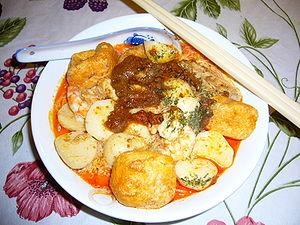
La laksa est une soupe asiatique de nouilles épicées, principalement consommée en Malaisie, en Indonésie et à Singapour. C'est une soupe riche et complète à base de lait de coco, de nouilles, de crevettes, de poisson ou de viande, parfumée de pâte de curry, de piment, de citronnelle et de coriandre.